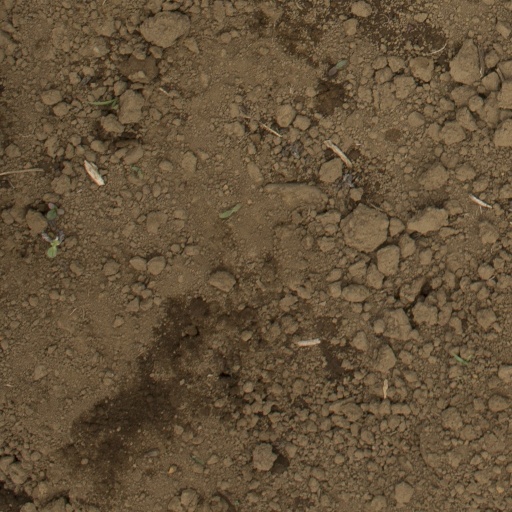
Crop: Jerusalem artichoke